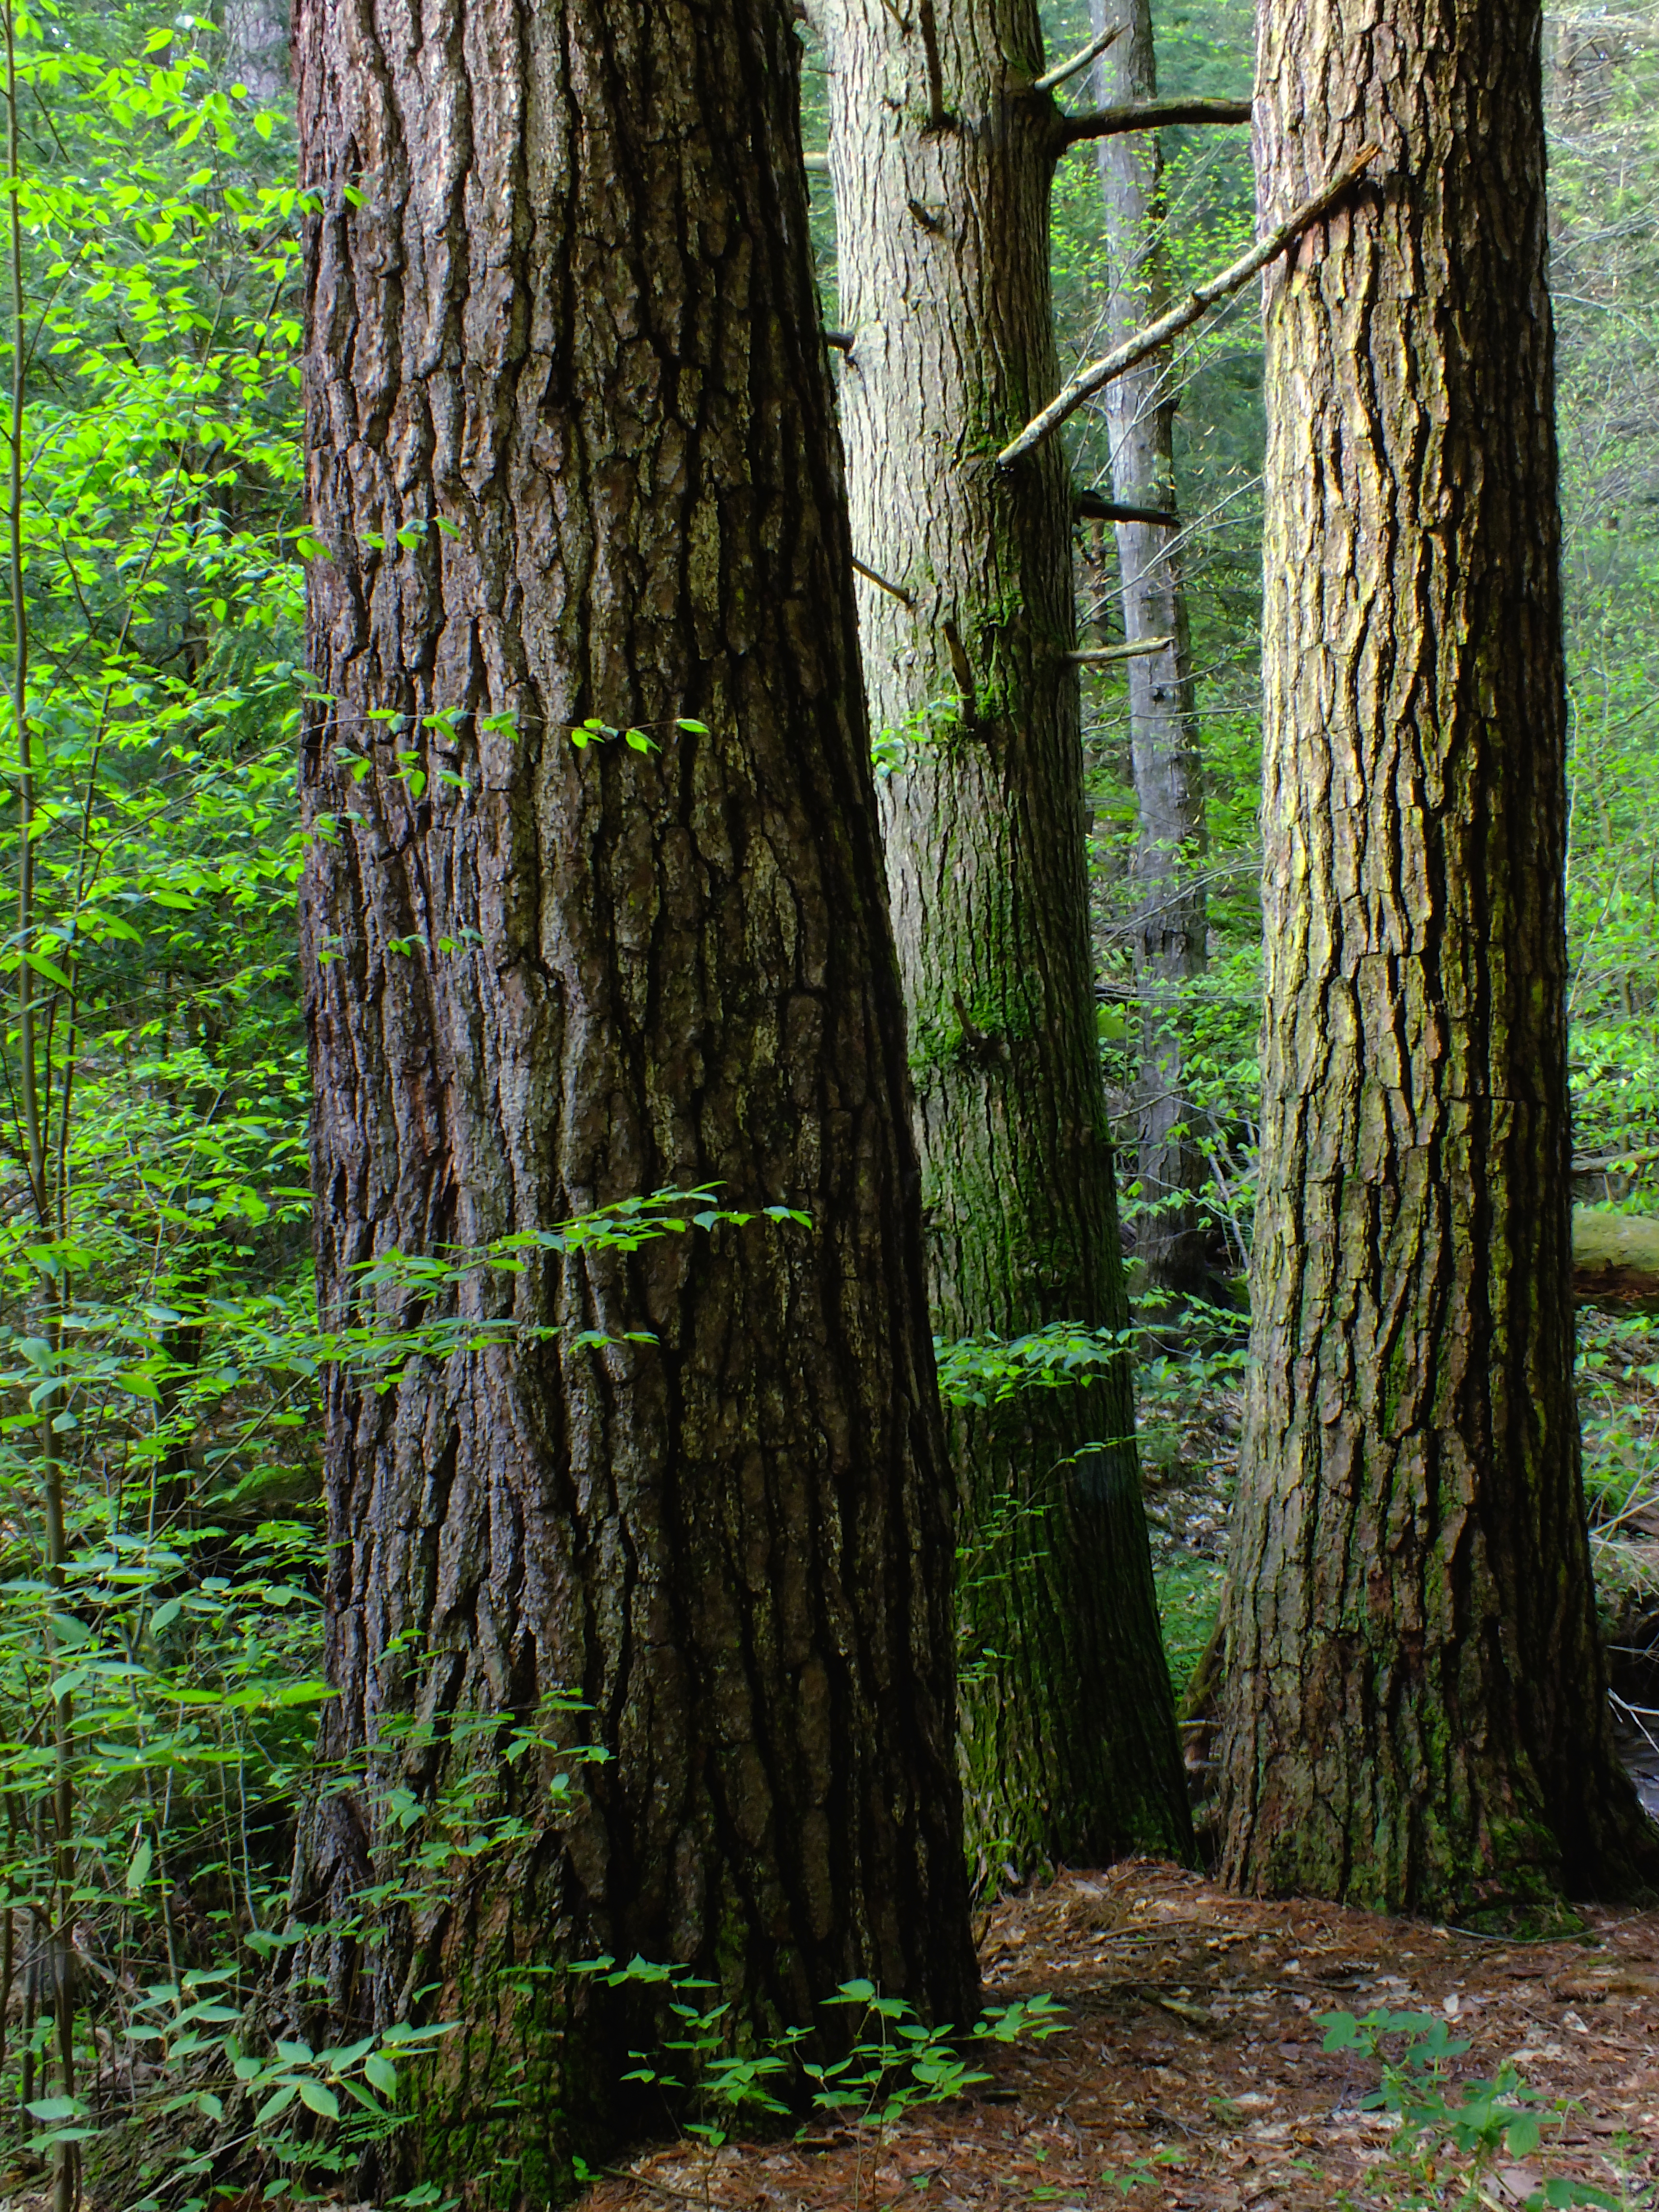
tree, nature, forest, branch, plant, wood, hiking, leaf, trunk, spring, green, trees, creativecommons, coniferous, spruce, rainforest, deciduous, hemlocks, easternhemlocks, tsugacanadensis, whitepines, easternwhitepines, pinusstrobus, lowlight, pennsylvania, oldgrowthforest, columbiacounty, relictforest, weiserstateforest, jakeyhollownaturalarea, grove, woodland, habitat, ecosystem, biome, old growth forest, natural environment, plant stem, woody plant, temperate broadleaf and mixed forest, temperate coniferous forest